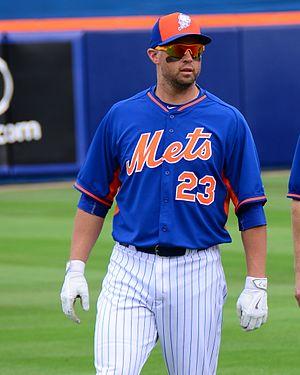
Michael Brent Cuddyer est un ancien joueur de baseball.